Dendrobium johannis

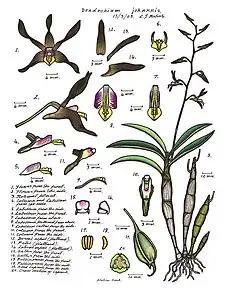
Illustration by Lewis Roberts.

"Dendrobium johannis" is an epiphytic or lithophytic herb with brownish or purplish pseudobulbs that are long, wide and tapered at both ends. There are between five and ten dark green to purplish leaves long and wide near the upper end of the canes. Between six and fifteen flowers long, wide are borne on a flowering stem long. The flowers are chocolate brown with a bright yellow labellum, long lasting and have an unpleasant scent. The sepals and petals are thick, shiny and twisted, the sepals long and wide and the petals a similar length but narrower. The labellum is long, wide with three lobes. The side lobes are upright and the middle lobe is curved with three ridges along its midline. Flowering occurs from March to July.